Jack Mitchell (banker)

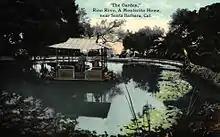
Lotus garden and floating Japanese teahouse at El Mirador, Montecito, California, designed by Charles Frederick Eaton

In 1921, Mitchell married J. Ogden Armour's only child Lolita at the family's estate in the upper-class enclave of Lake Forest, Illinois. Their combined wealth was estimated to be in excess of $120 million. Armour was then the second-richest man in the US, after John D. Rockefeller.